Gonda Building

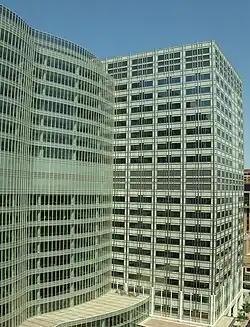
The Mayo Clinic Gonda Building as seen from the nearby Plummer Building

The Gonda Building is a medical building owned by the Mayo Clinic in Rochester, Minnesota, and designed by Ellerbe Becket Architects and Engineers.